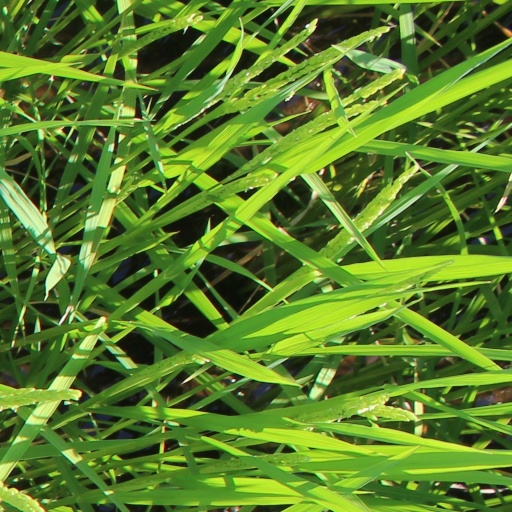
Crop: rice